Site No. RH00-062

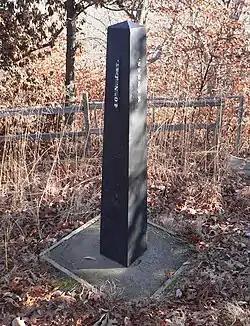

Site No. RH00-062 is a survey monument located at the tripoint of Richardson County, Nebraska, and Brown and Doniphan counties in Kansas. The cast iron monument is tall and square at its base. The monument marks the starting point of the land survey of the Kansas-Nebraska border along the 40th parallel north, which intersects the top of the Missouri River's western bluff at this spot. U.S. Deputy Surveyor Charles A. Manners erected the monument in 1855 at the beginning of the survey. In 1924, the monument was displaced and reset at the wrong location before Leo M. Petersen reset it in a sturdier base.